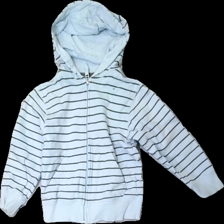
View: front
Type: Hoodie
Category: Children
Brand: Logg (H&M)
Colors: Blue, Brown
Material: 100% Cotton
Cut: Regular
Size: 116
Season: All
Damage: stain
Damage location: bottom right
Damage 2: stained
Damage 2 location: middle center
Damage 3: stains
Damage 3 location: bottom left
Price range: <50
Recommended usage: Export
Description: Blue hoodie with brown stripes, with a zipper